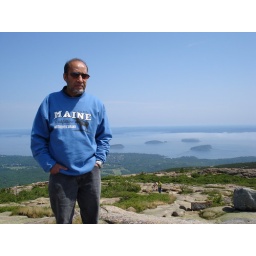
...on Cadillac mountain at Acadia National Park in Maine. The mountain is made of pink granite.